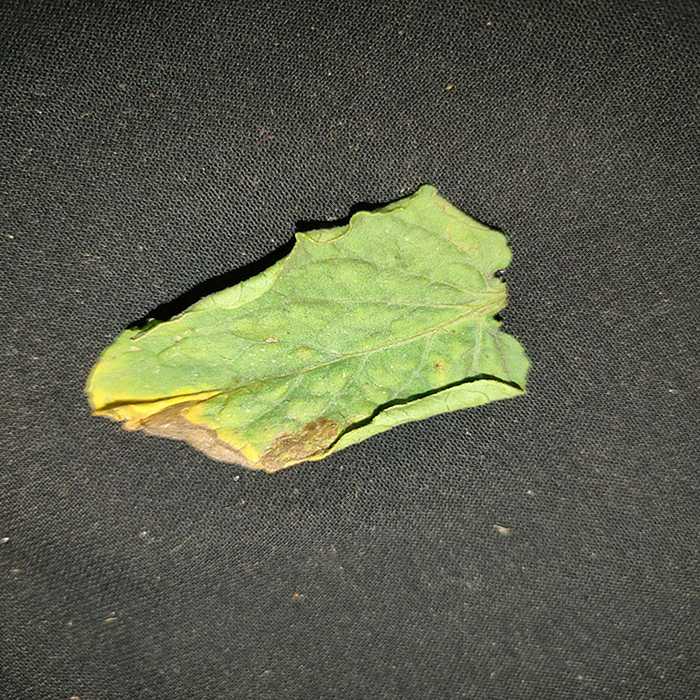
Plant: Tomato
Label: Tomato Bacterial spot